Telč

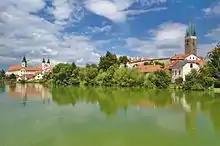
View of Telč across the Ulický rybník

Telč is located about southwest of Jihlava. It lies in the Křižanov Highlands. The highest point is the hill Studnická Ostražka at above sea level, located near Studnice.